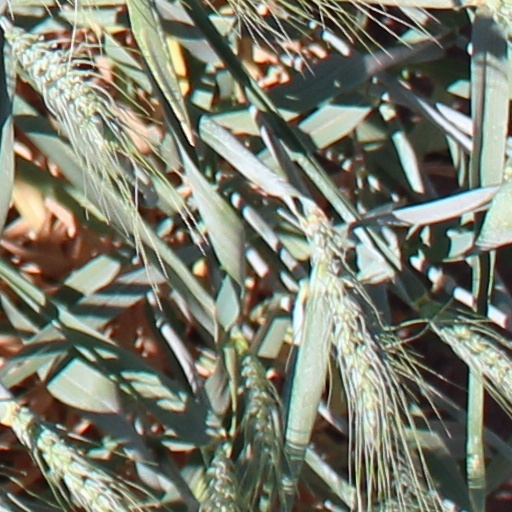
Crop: wheat